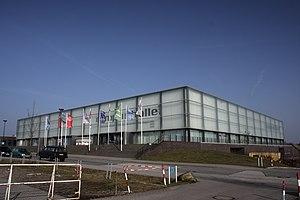
La Flens-Arena est une salle omnisports située à Flensbourg dans le Land de Schleswig-Holstein en Allemagne. La salle est principalement utilisée pour les rencontres de handball, notamment par le club résident du SG Flensburg-Handewitt.
Le SG Flensburg-Handewitt est un club allemand de handball situé à Flensbourg, dans le Schleswig-Holstein.